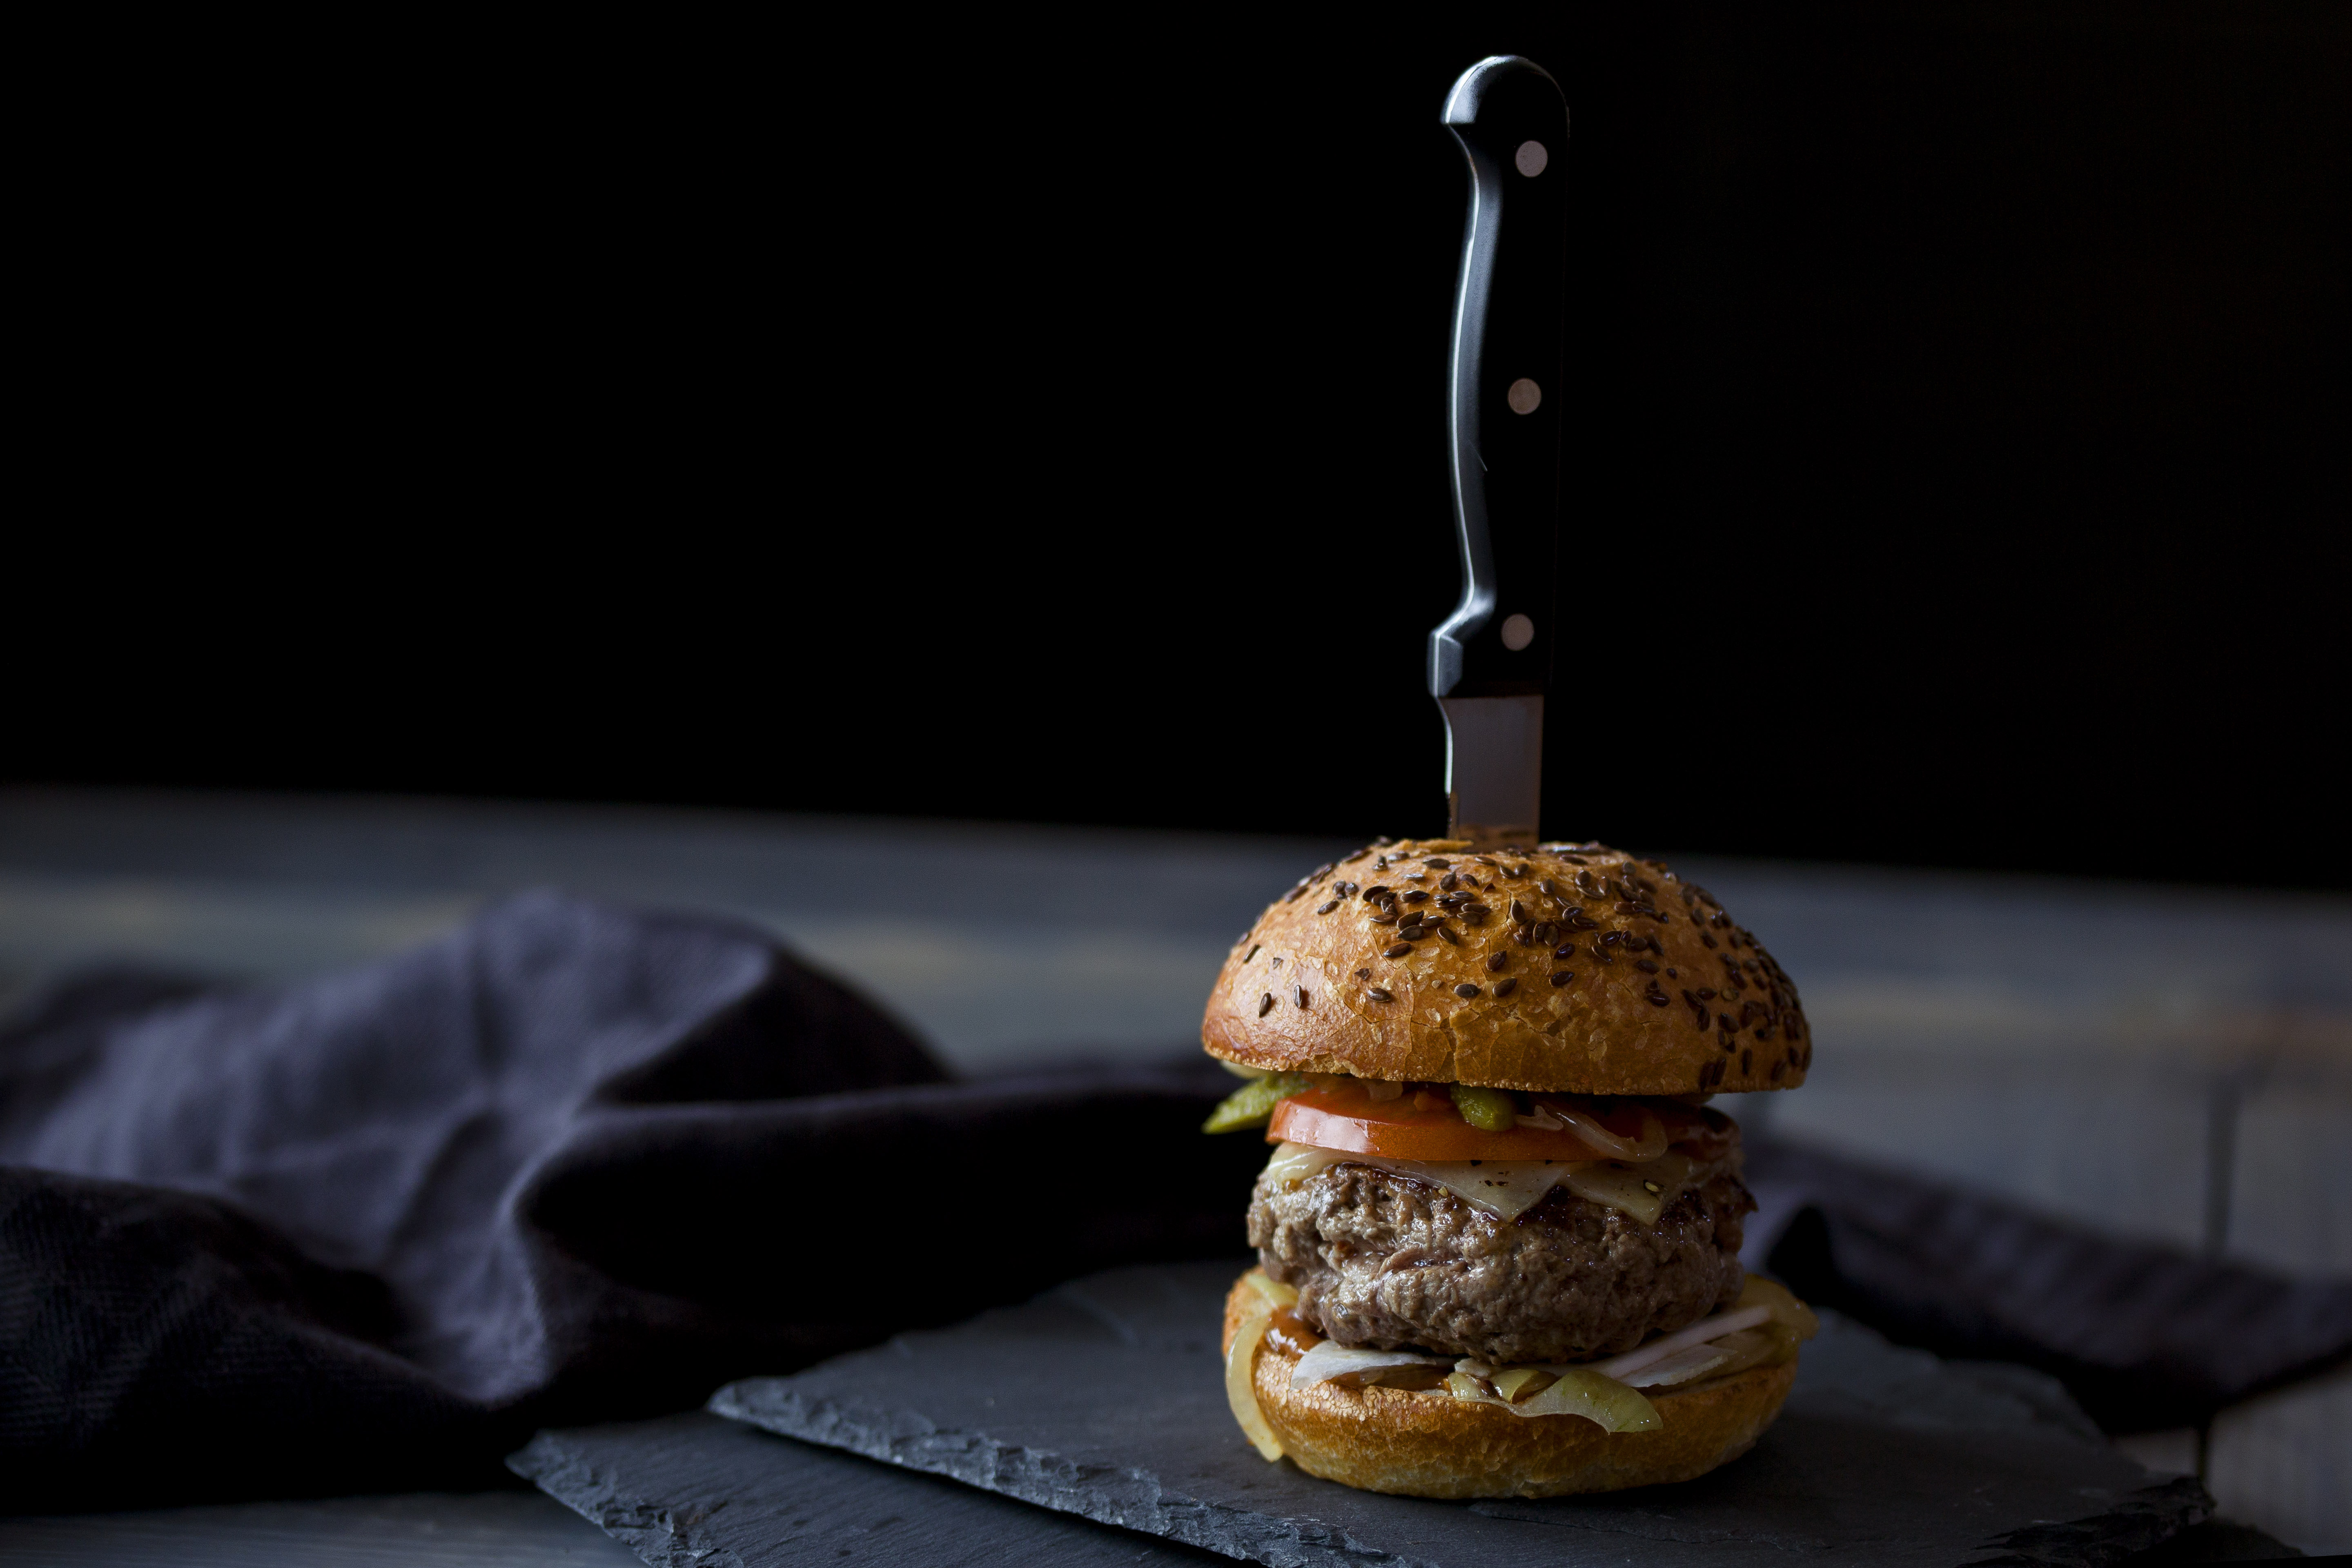
food, dish, cuisine, still life photography, baked goods, sweetness, ingredient, finger food, cheeseburger, photography, dessert, still life, breakfast sandwich, macaroon, junk food, breakfast, hamburger, snack, sandwich, slider, scone, american food, baking